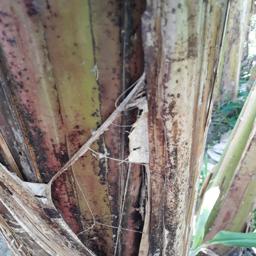
Label: PSEUDOSTEM WEEVIL